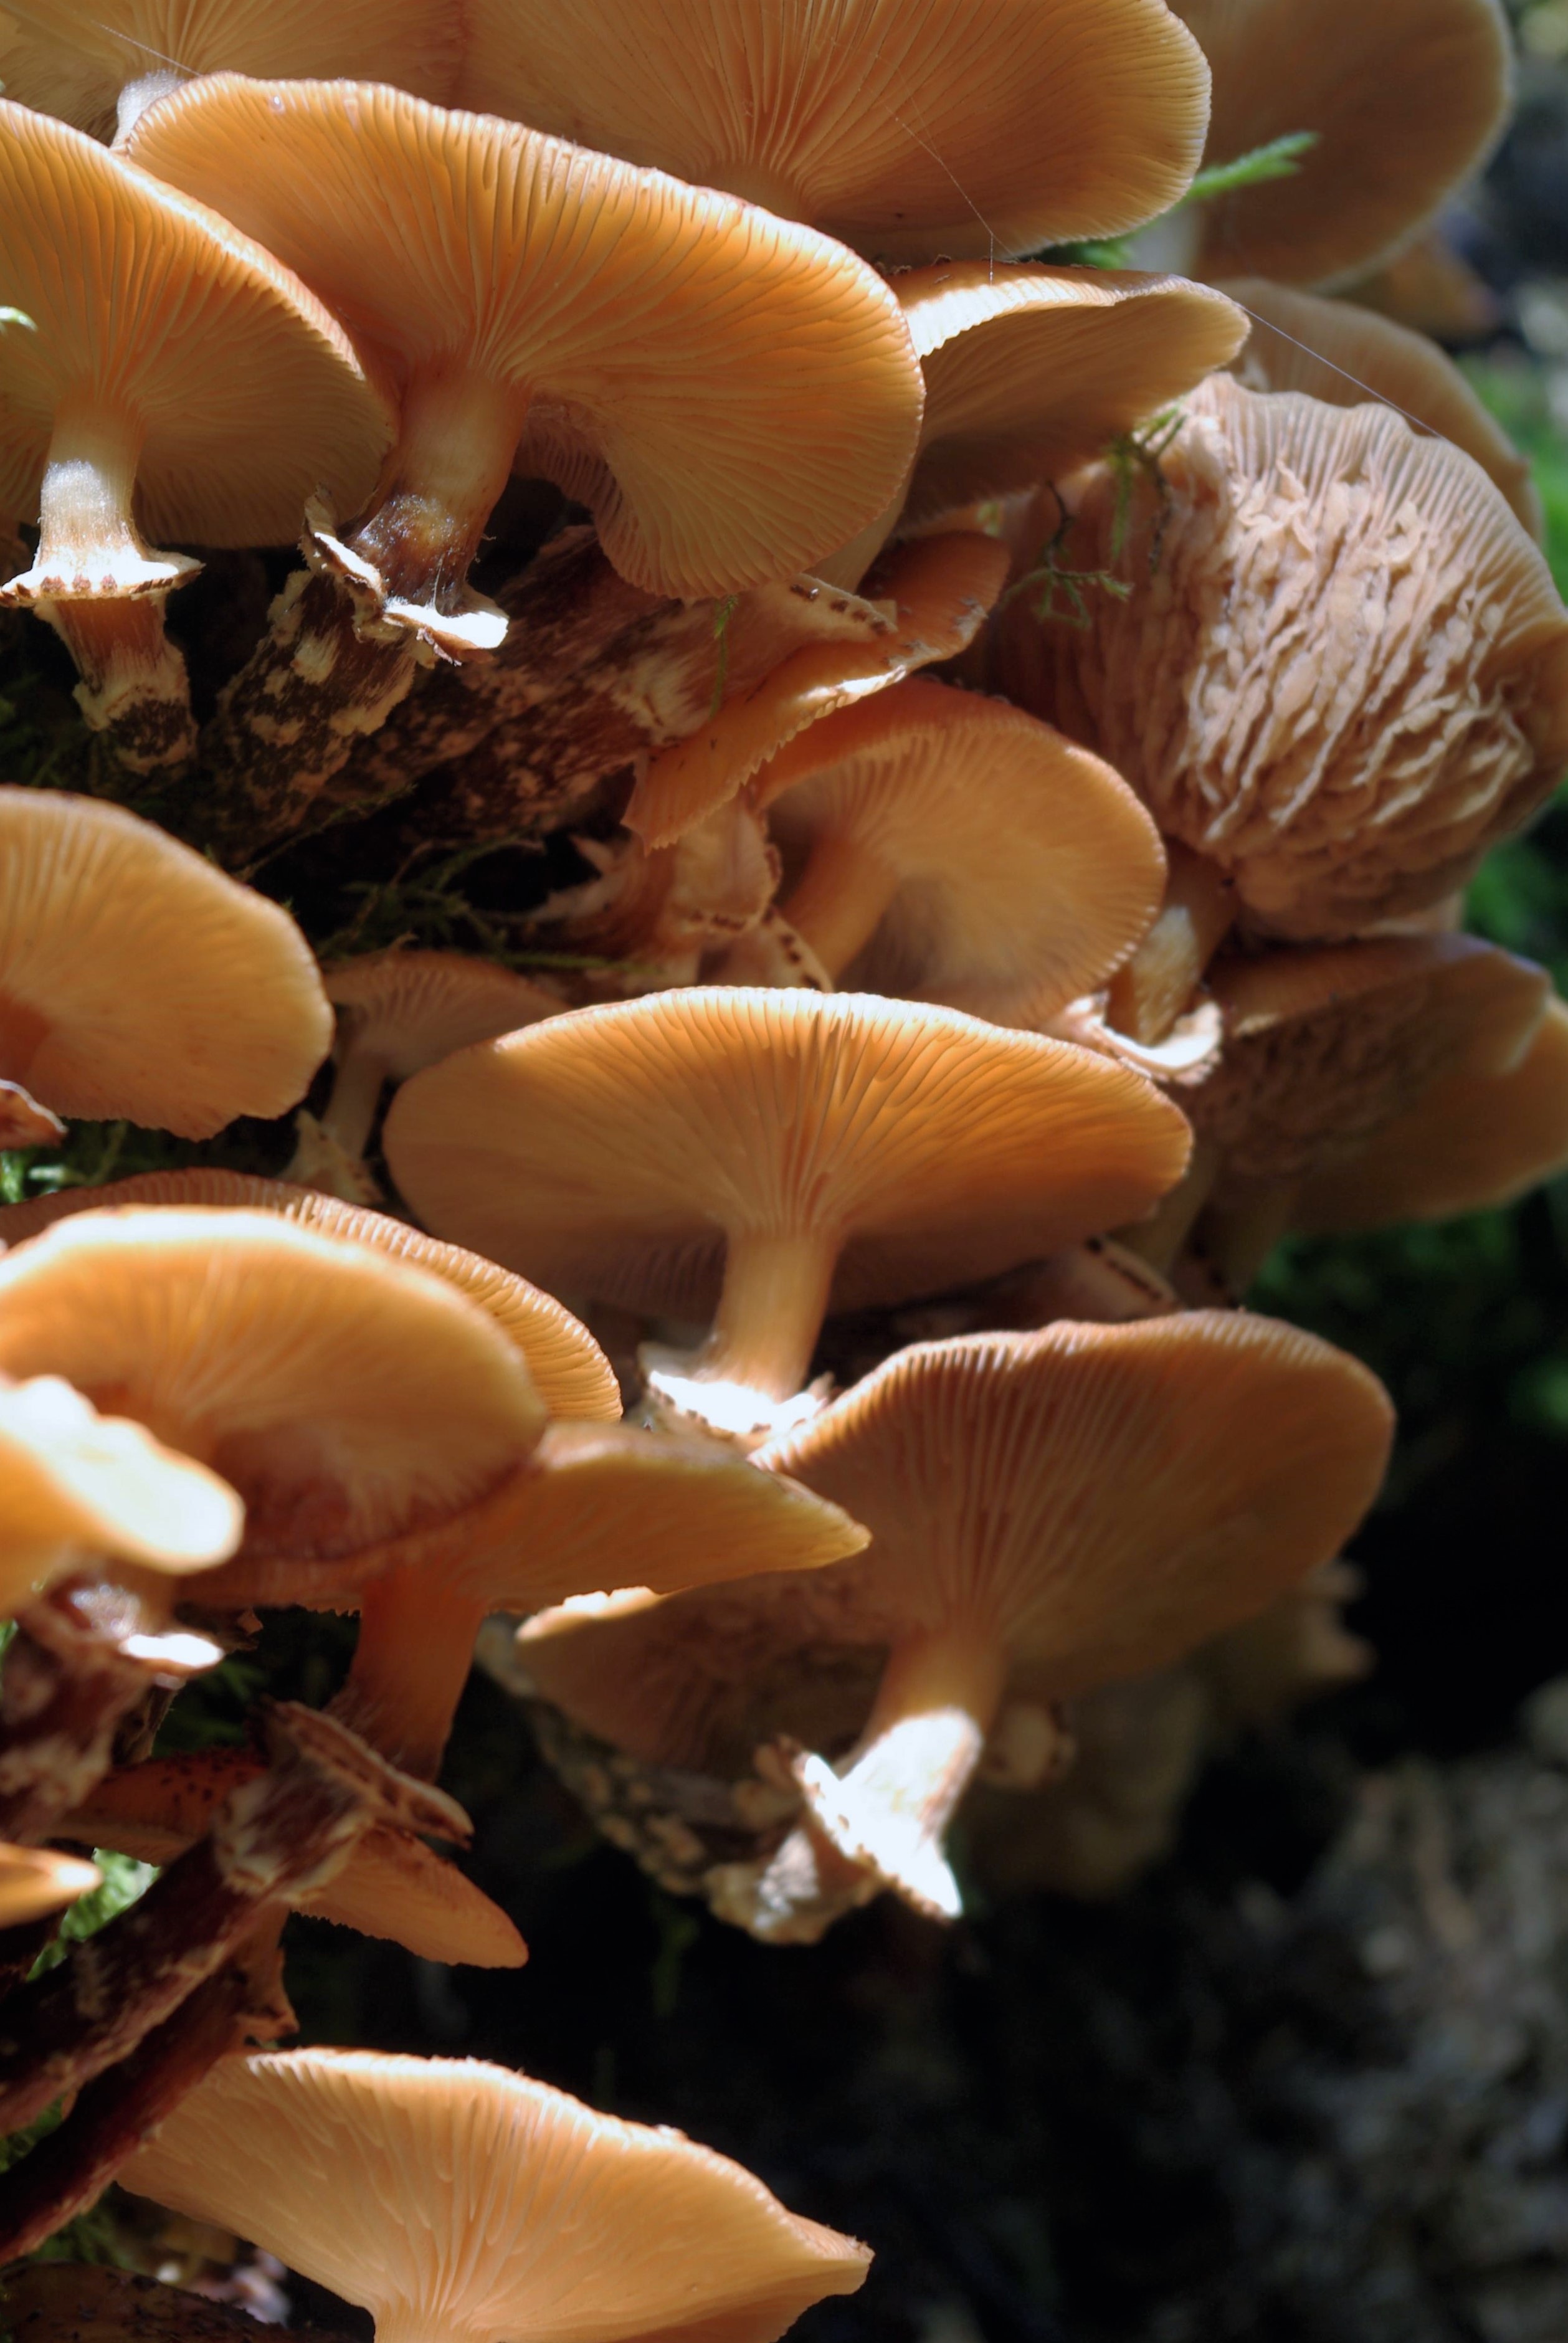
nature, forest, plant, petal, photo, gift, macro, autumn, mushroom, close, eat, fungus, mushrooms, toxic, tree stump, auriculariales, moist, edible, forest mushroom, agaricus, macro photography, light brown, fouling, mushroom picking, oyster mushroom, edible mushroom, shiitake, medicinal mushroom, agaricomycetes, agaricaceae, champignon mushroom, pleurotus eryngii, auriculariaceae, enokitake